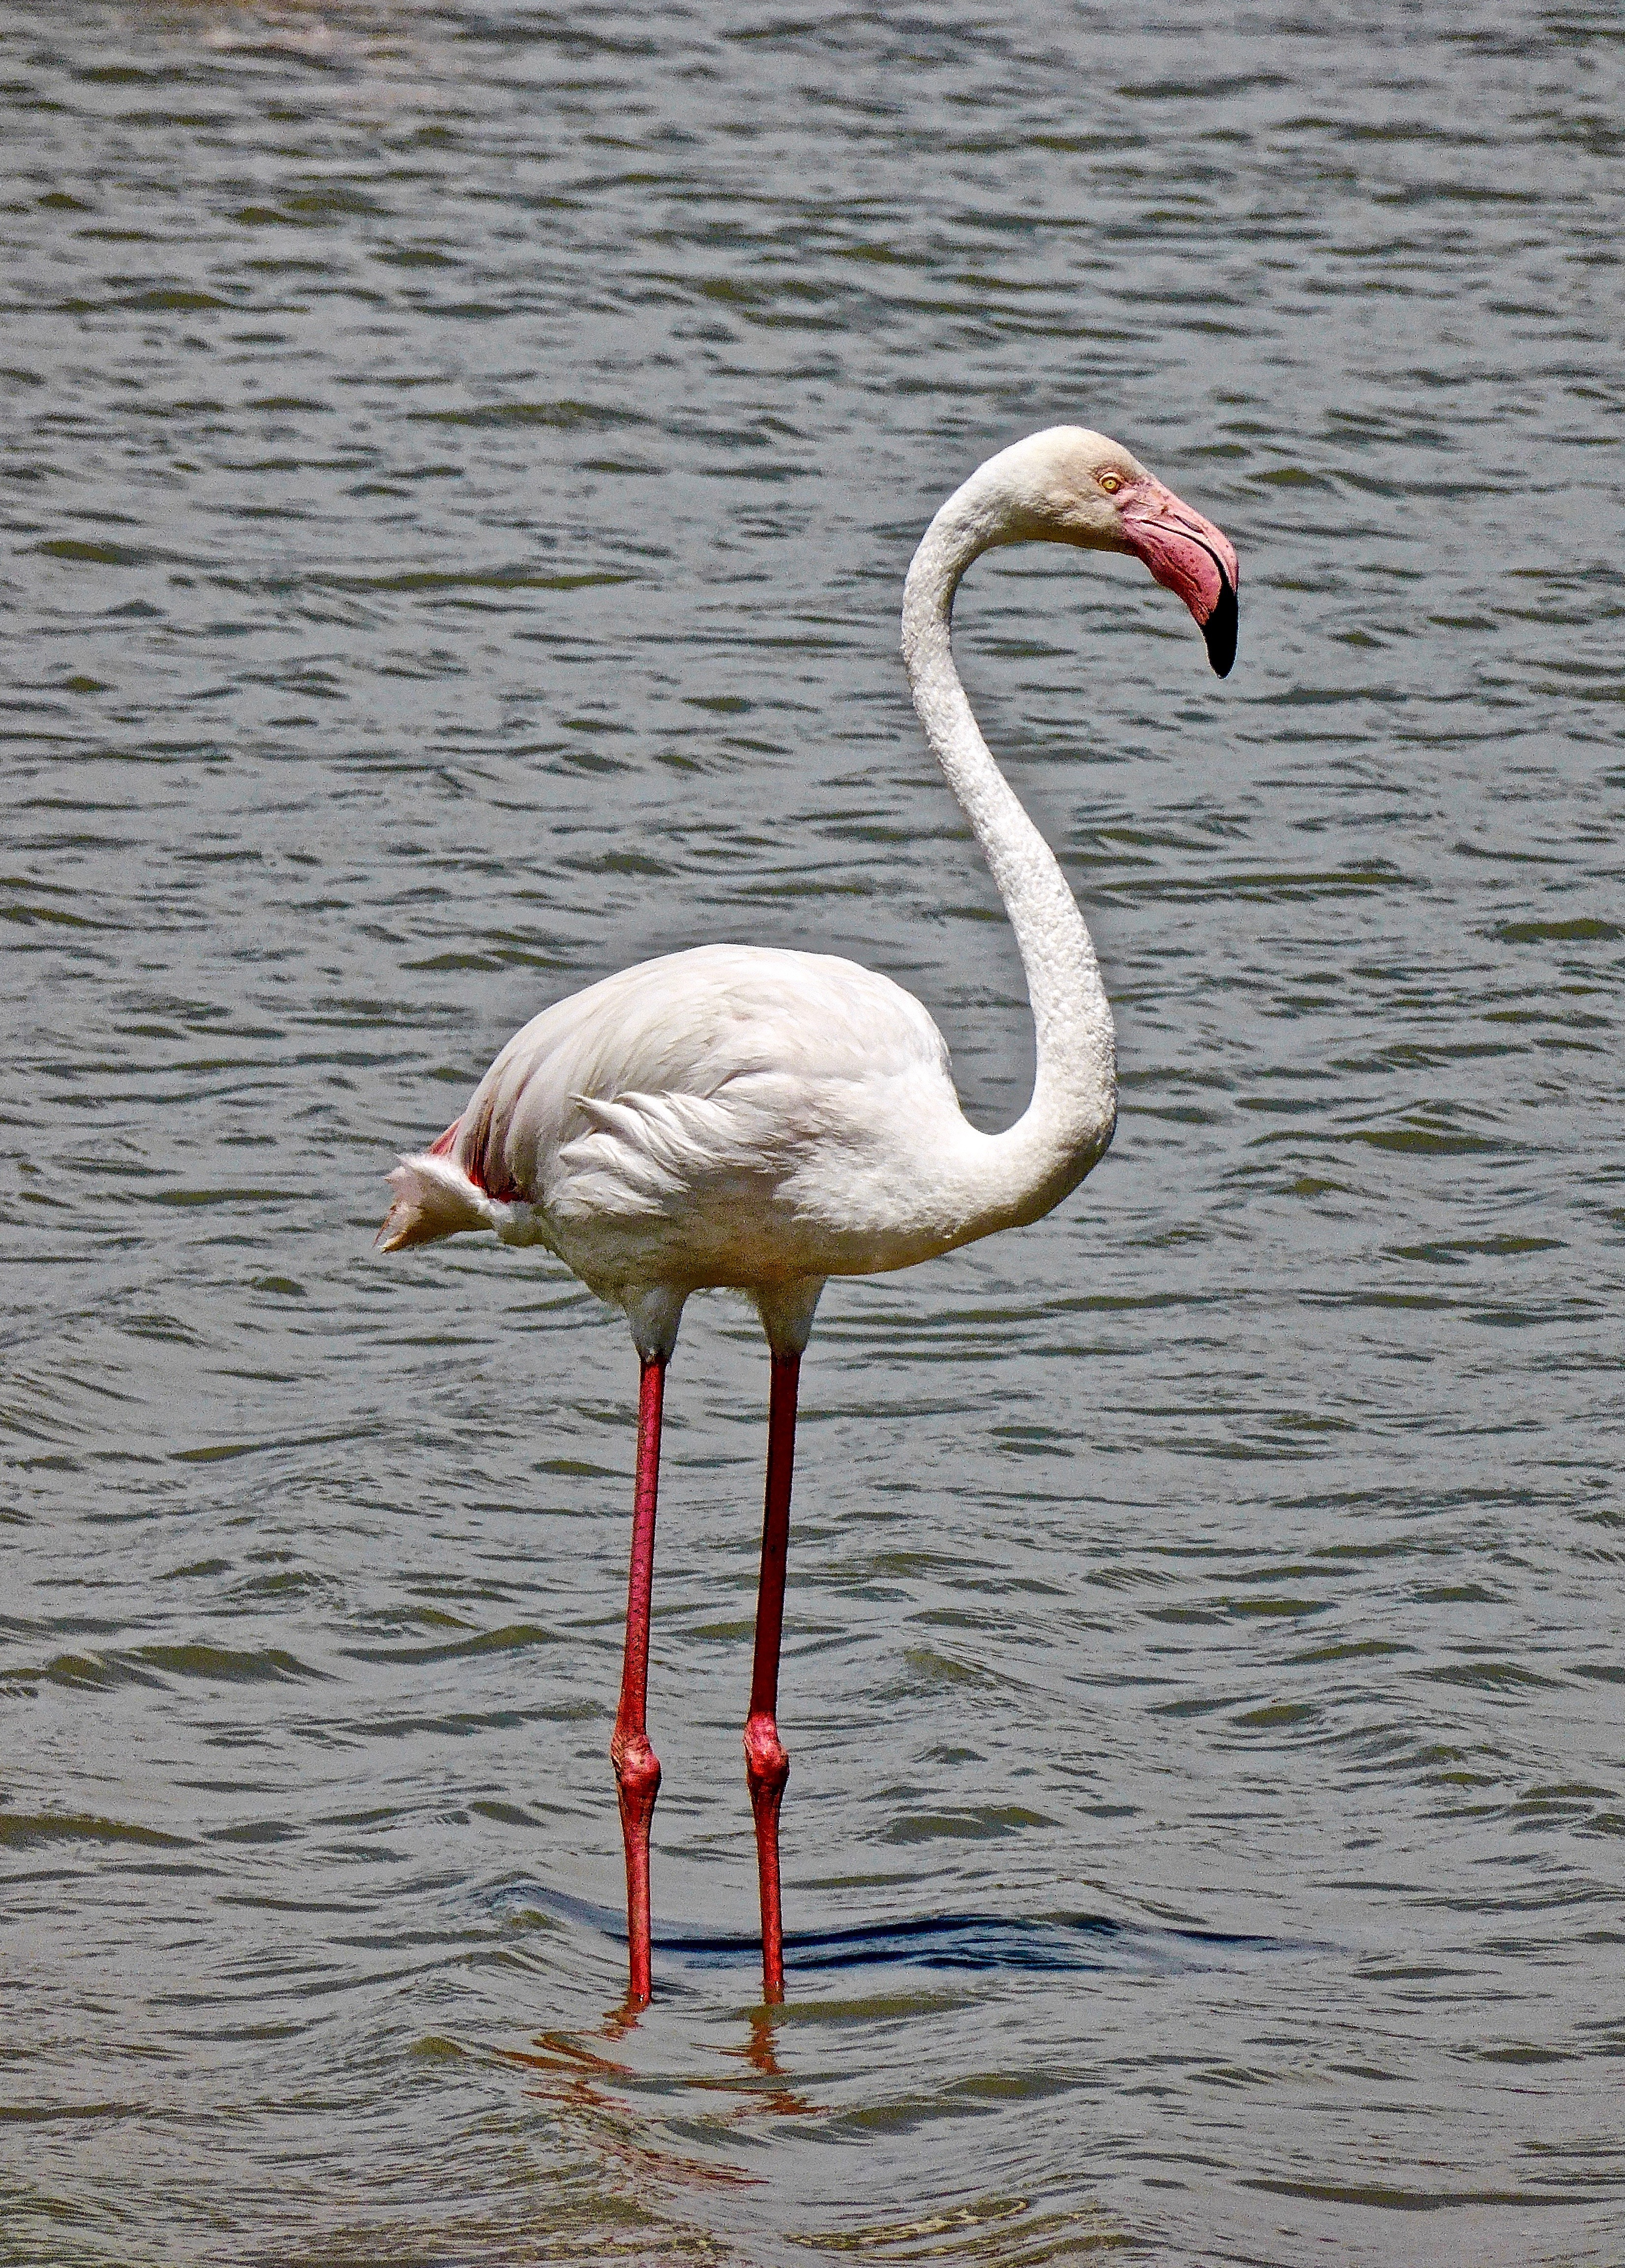
nature, bird, animal, wildlife, wild, beak, pink, fauna, flamingo, vertebrate, exotic, water bird